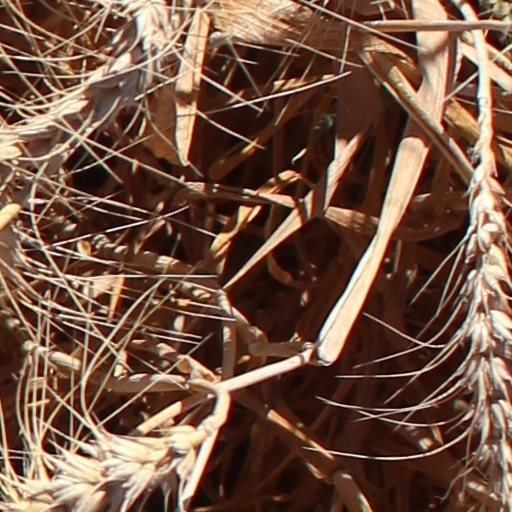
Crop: wheat